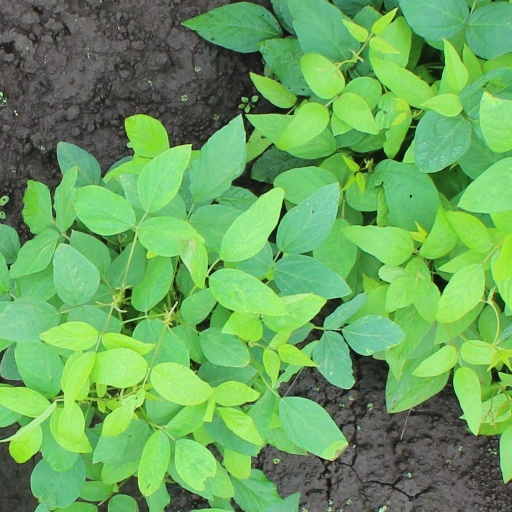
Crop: soybean